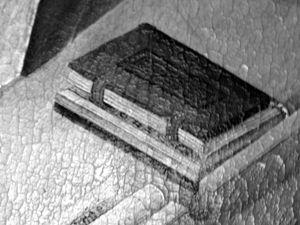
Le Marienaltar de Conrad von Soest est un retable de la Marienkirche de Dortmund datant des années 1420. C'est une œuvre importante de l'art gothique tardif et du gothique international. Le retable, sous forme d'un triptyque est la dernière œuvre connue du peintre, mort quelques années plus tard. Il a la particularité d'être entièrement et uniquement consacré à la vie de Marie. Les vicissitudes de l'histoire lui ont infligé des dommages importants.
Conrad von Soest, né vers 1370 à Dortmund et mort en 1422 ou peu après est un des peintres les plus représentatifs de l'école de Westphalie. Il peint dans le style doux du gothique international et il joue un rôle primordial dans l'introduction de ce style courtois international en l'Allemagne du Nord vers 1390. Son œuvre influence la peinture allemande et européenne du Nord jusqu'au début du XVᵉ siècle.